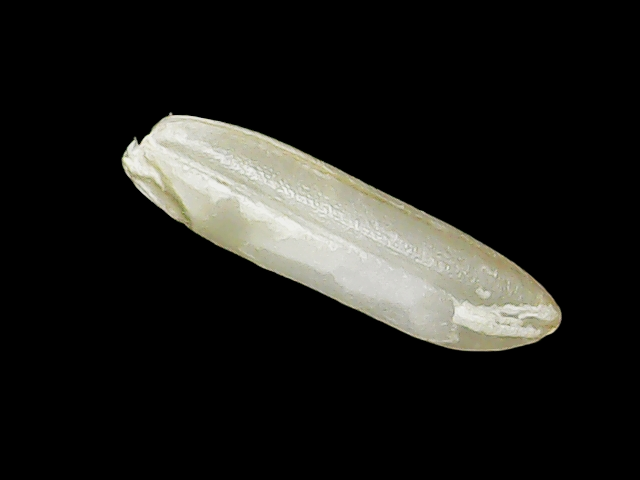
Rice variety: Binadhan14